VT220

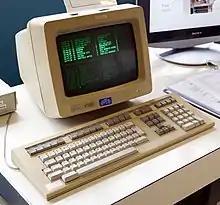
DEC VT220 in use at The National Museum of Computing

The VT200 series is a family of computer terminals introduced by Digital Equipment Corporation (DEC) in November 1983. The VT220 was the basic version, a text-only version with multi-lingual capabilities. The VT240 added monochrome ReGIS vector graphics support to the base model, while the VT241 did the same in color. The 200 series replaced the successful VT100 series, providing more functionality in a much smaller unit with a much smaller and lighter keyboard. Like the VT100, the VT200 series implemented a large subset of ANSI X3.64. Among its major upgrades was a number of international character sets, as well as the ability to define new character sets.